Heaven's Memo Pad

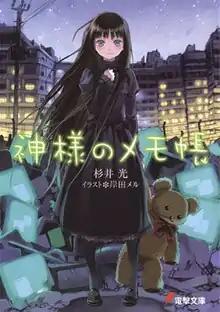
Cover of "Heaven's Memo Pad" volume 1.

is a Japanese light novel series written by Hikaru Sugii, with illustrations by Mel Kishida. ASCII Media Works published nine volumes between January 2007 and September 2014 under their Dengeki Bunko imprint. A manga adaptation illustrated by Tiv was serialized between the August 2010 and September 2012 issues of ASCII Media Works' "Dengeki Daioh" magazine. A 12-episode anime adaptation aired in Japan between July and September 2011.